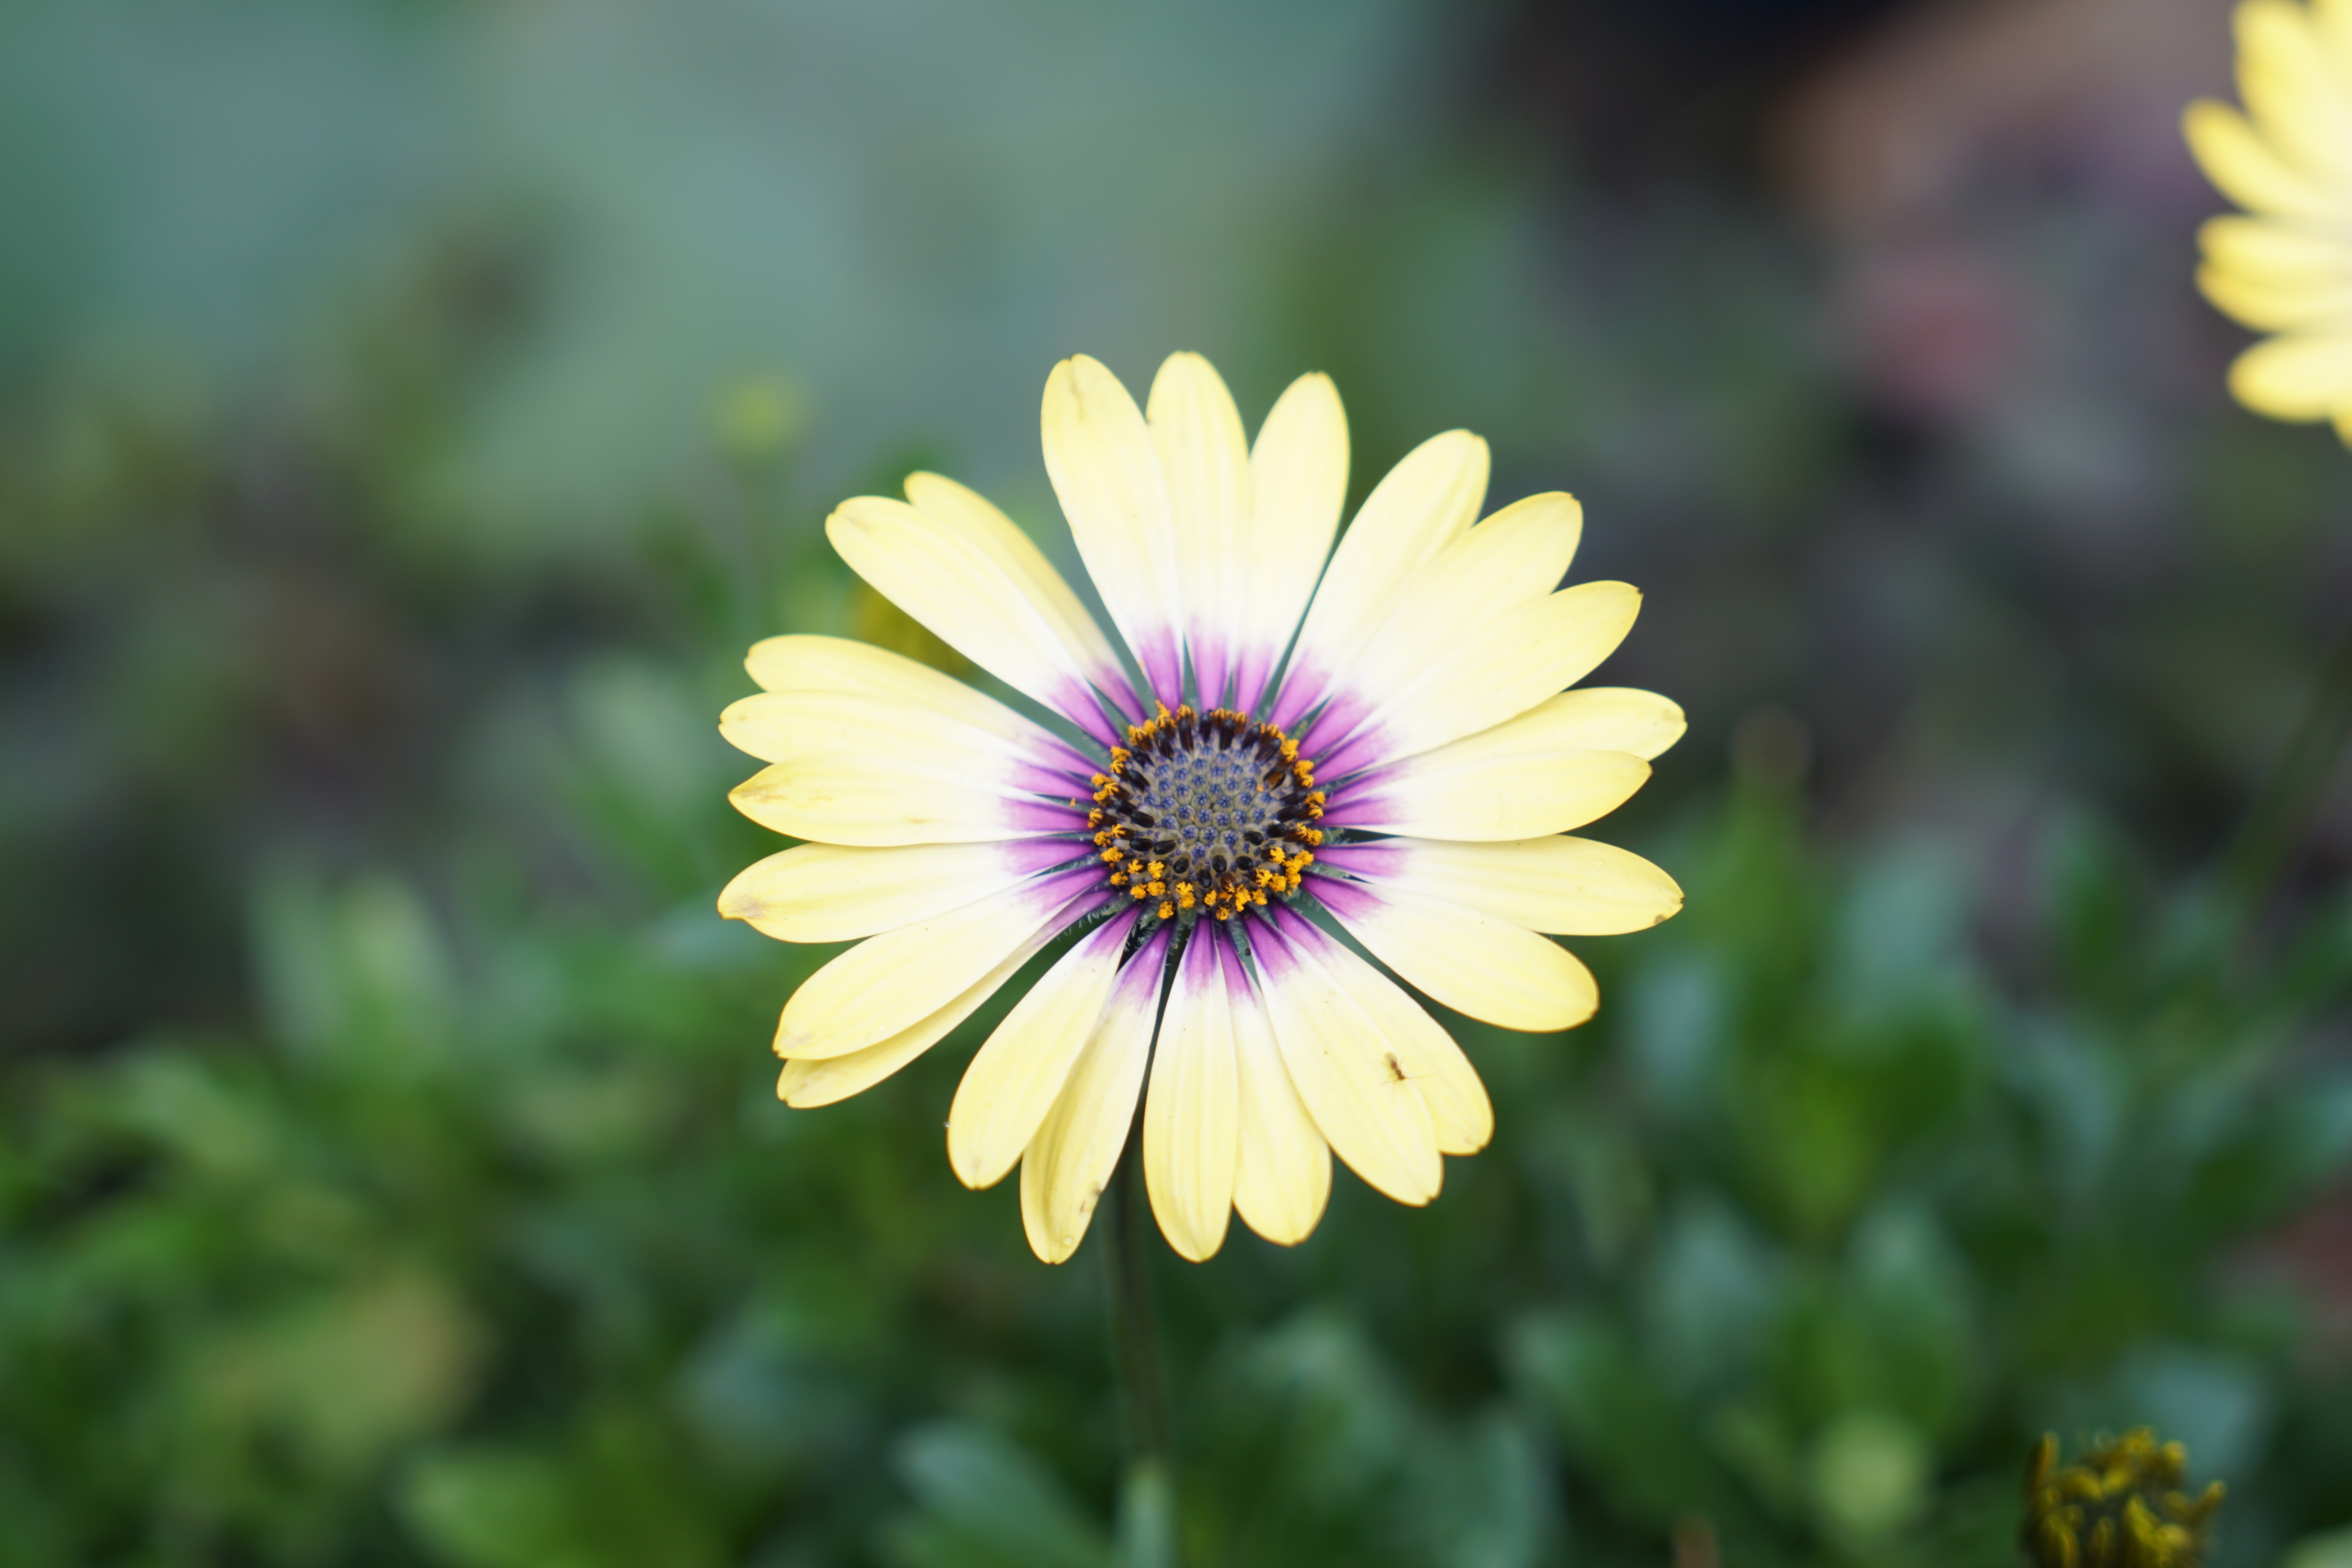
flower, nature, flora, plant, yellow, macro photography, daisy, botany, oxeye daisy, close up, land plant, petal, daisy family, wildflower, flowering plant, chamaemelum nobile, blossom, garden cosmos, plant stem, meadow, nectar, annual plant